Rotterdam

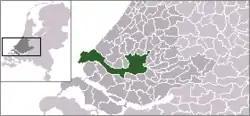
Port of Rotterdam

Rotterdam is the second-largest city in the Netherlands after the national capital of Amsterdam. It is in the province of South Holland, part of the North Sea mouth of the Rhine–Meuse–Scheldt delta, via the New Meuse inland shipping channel, dug to connect to the Meuse at first and now to the Rhine.